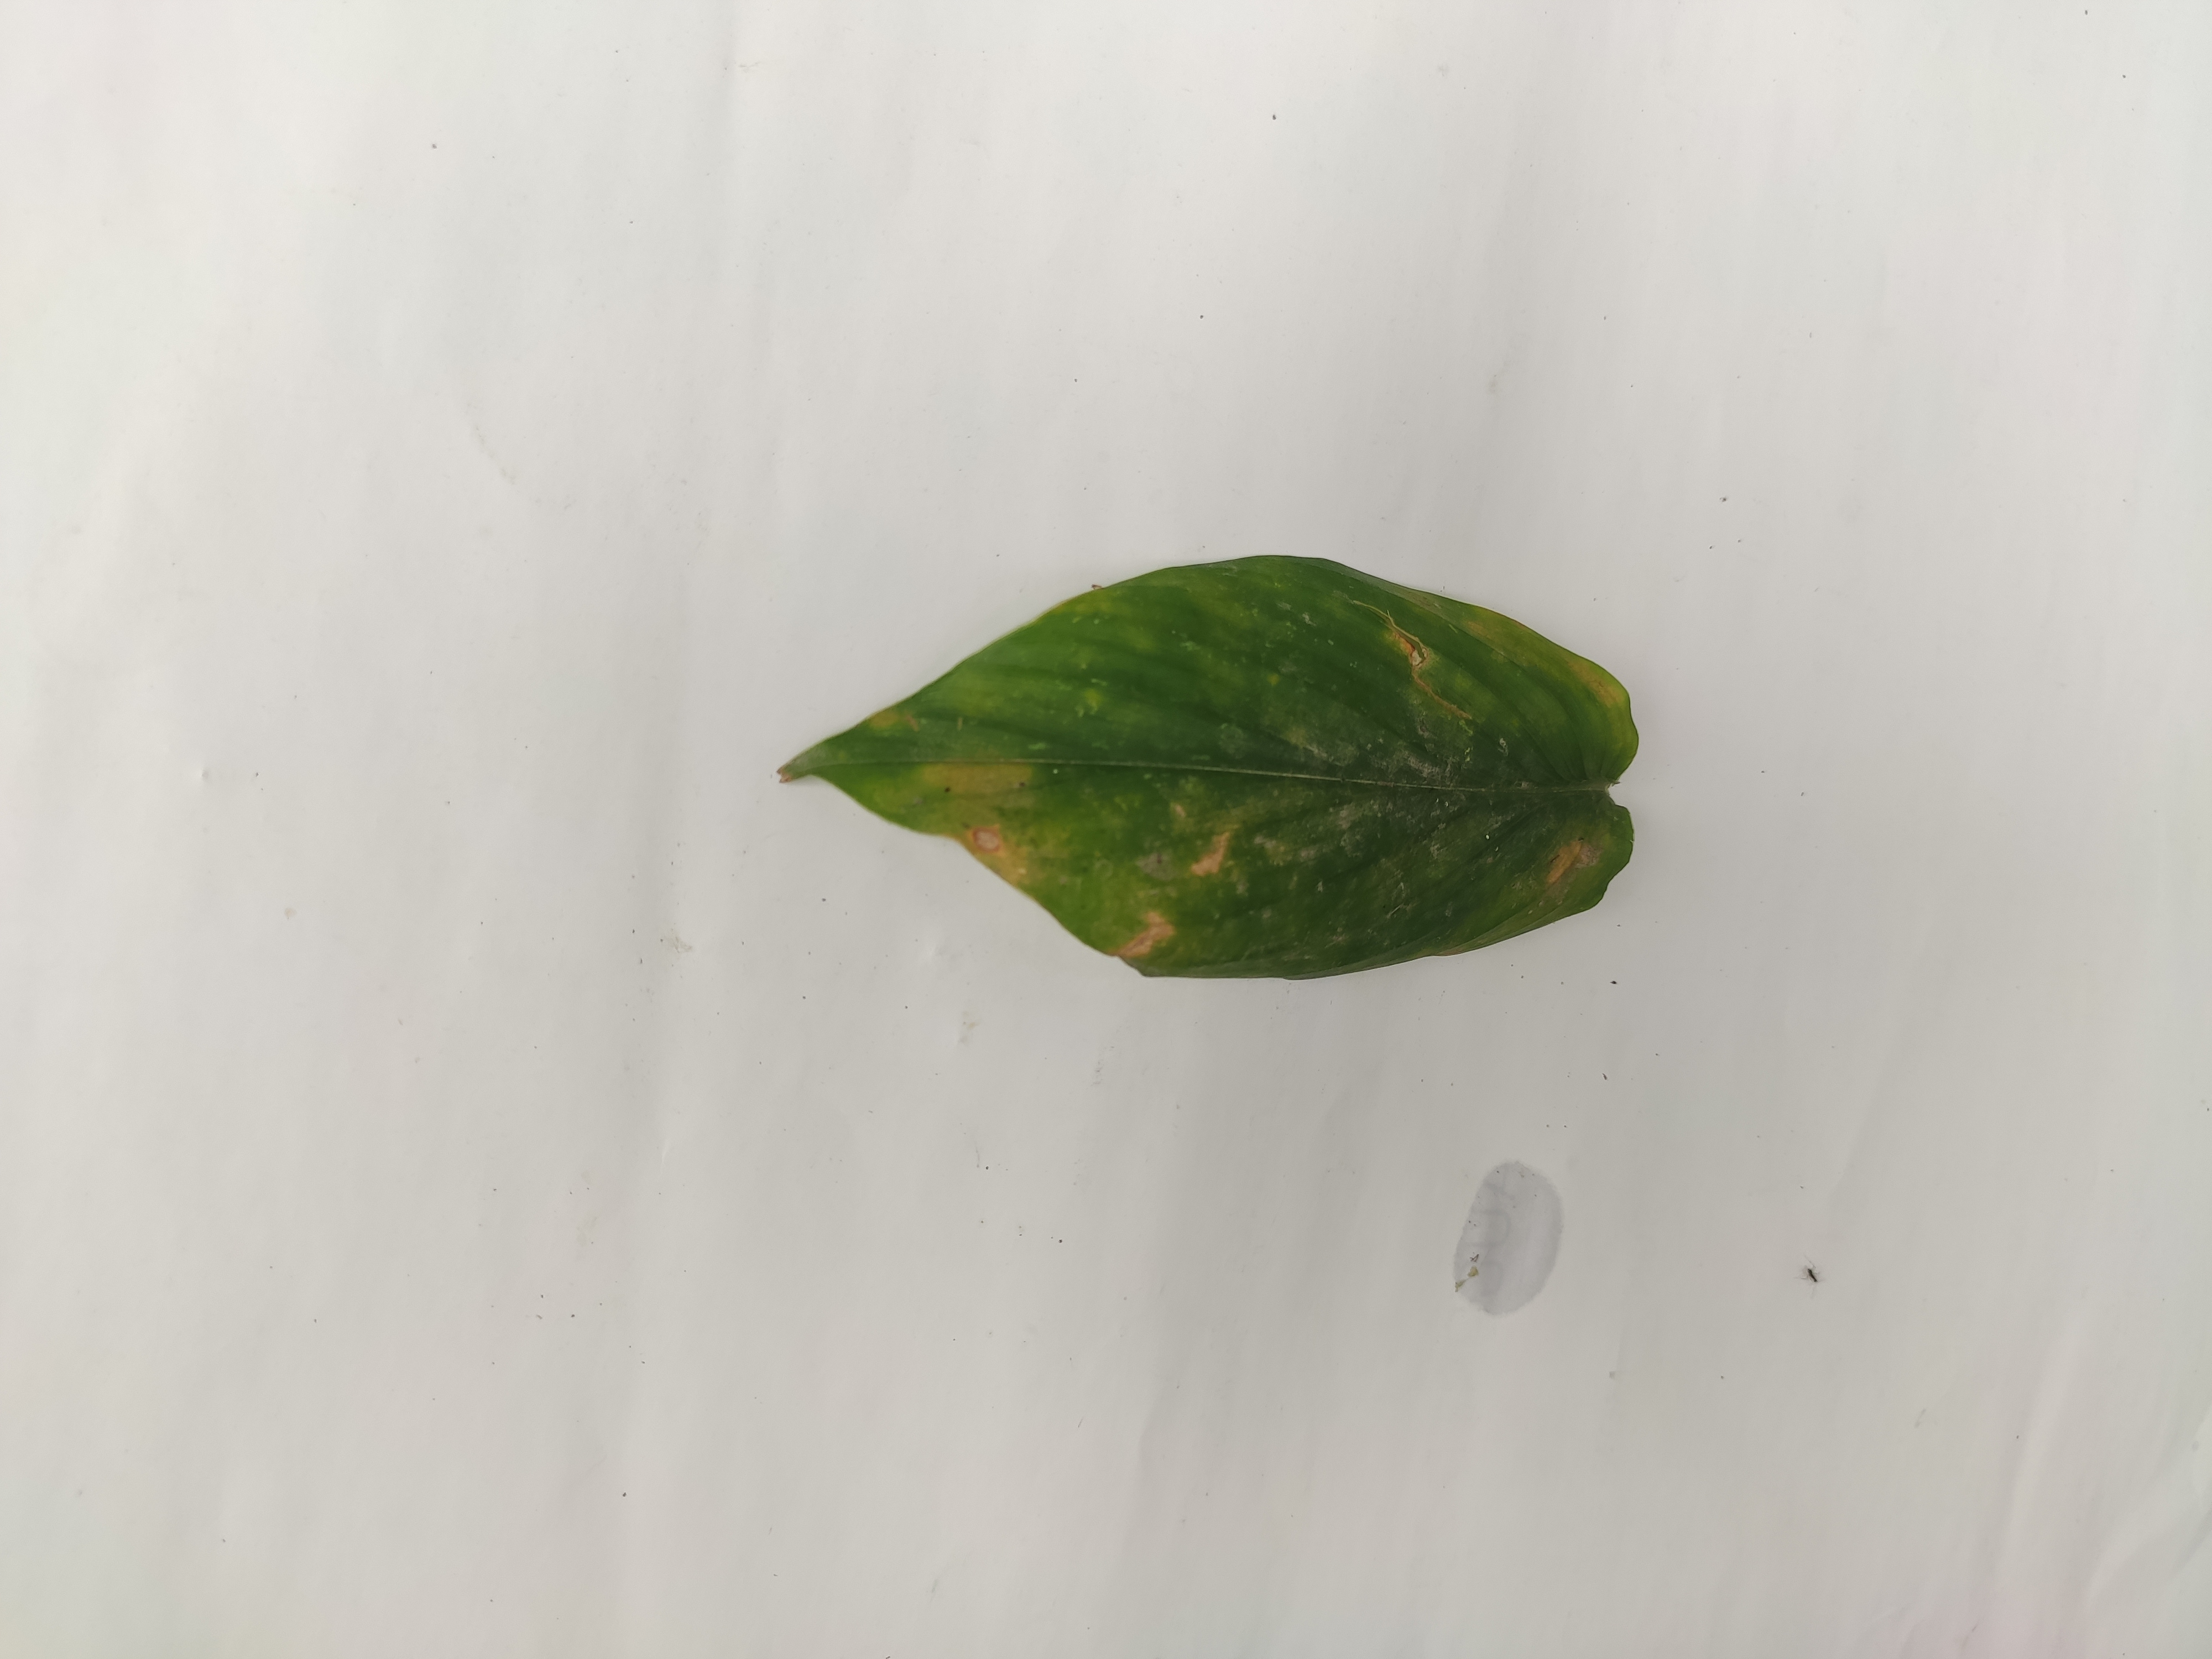
Label: Leaf_Spot